St. John the Evangelist's Anglican Church, İzmir

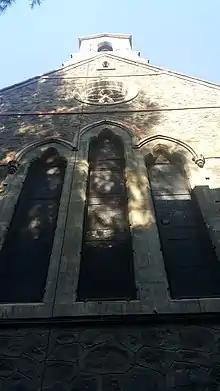
St. John the Evangelist's Anglican, rose window and west façade

The exterior design is also neo-Gothic. On the west façade, there is a little rose window. Also on that façade there is a spire. Under the rose window, there are three stained-glass windows, behind iron barriers. On the north façade there are small flying buttresses.